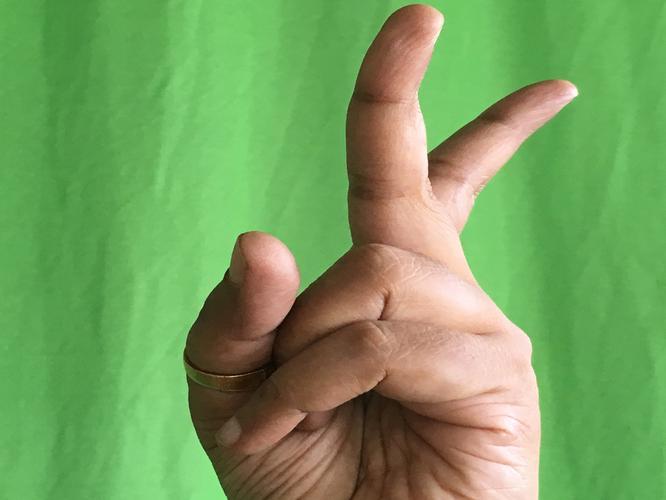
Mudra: Katrimukha
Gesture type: single_hand